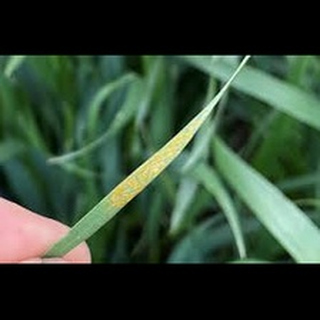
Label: wheat_leaf_blight